Bethlehem, Pennsylvania

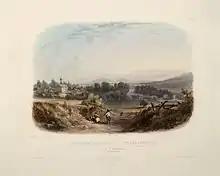
"View of Bethlehem", an 1832 aquatint by Karl Bodmer

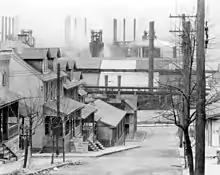
South Bethlehem homes in the foreground and Bethlehem Steel in the background in 1935

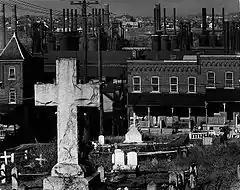
"Bethlehem Graveyard and Steel Mill", a 1935 photo by Walker Evans of St. Michael's Cemetery in the foreground with Bethlehem Steel's smokestacks in the background

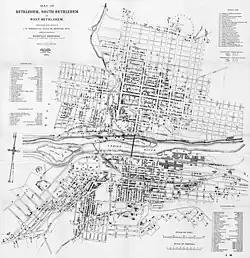
A map of in 1886 prior to the mergers and consolidation into Bethlehem

Prior to European settlements, the areas around present-day Bethlehem and its surrounding locales along the Delaware River and its tributaries in eastern Pennsylvania were inhabited by various indigenous peoples, including the Algonquian-speaking Lenape, which had three main divisions, known by the dialects, the Unami, Unalachtigo, and Munsee. They traded with the Dutch and then British colonialists in the Mid-Atlantic region in present-day Connecticut, Delaware, Long Island, Maryland, New Jersey, the lower Hudson Valley in New York, and other regions in Pennsylvania.